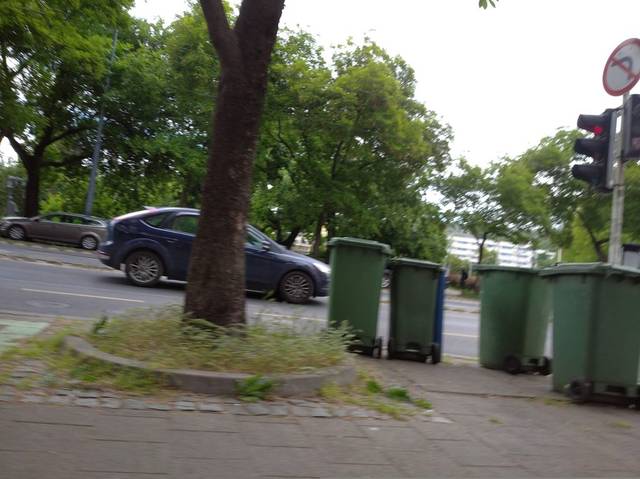
Region: Hungary
Coordinates: 47.476, 19.043